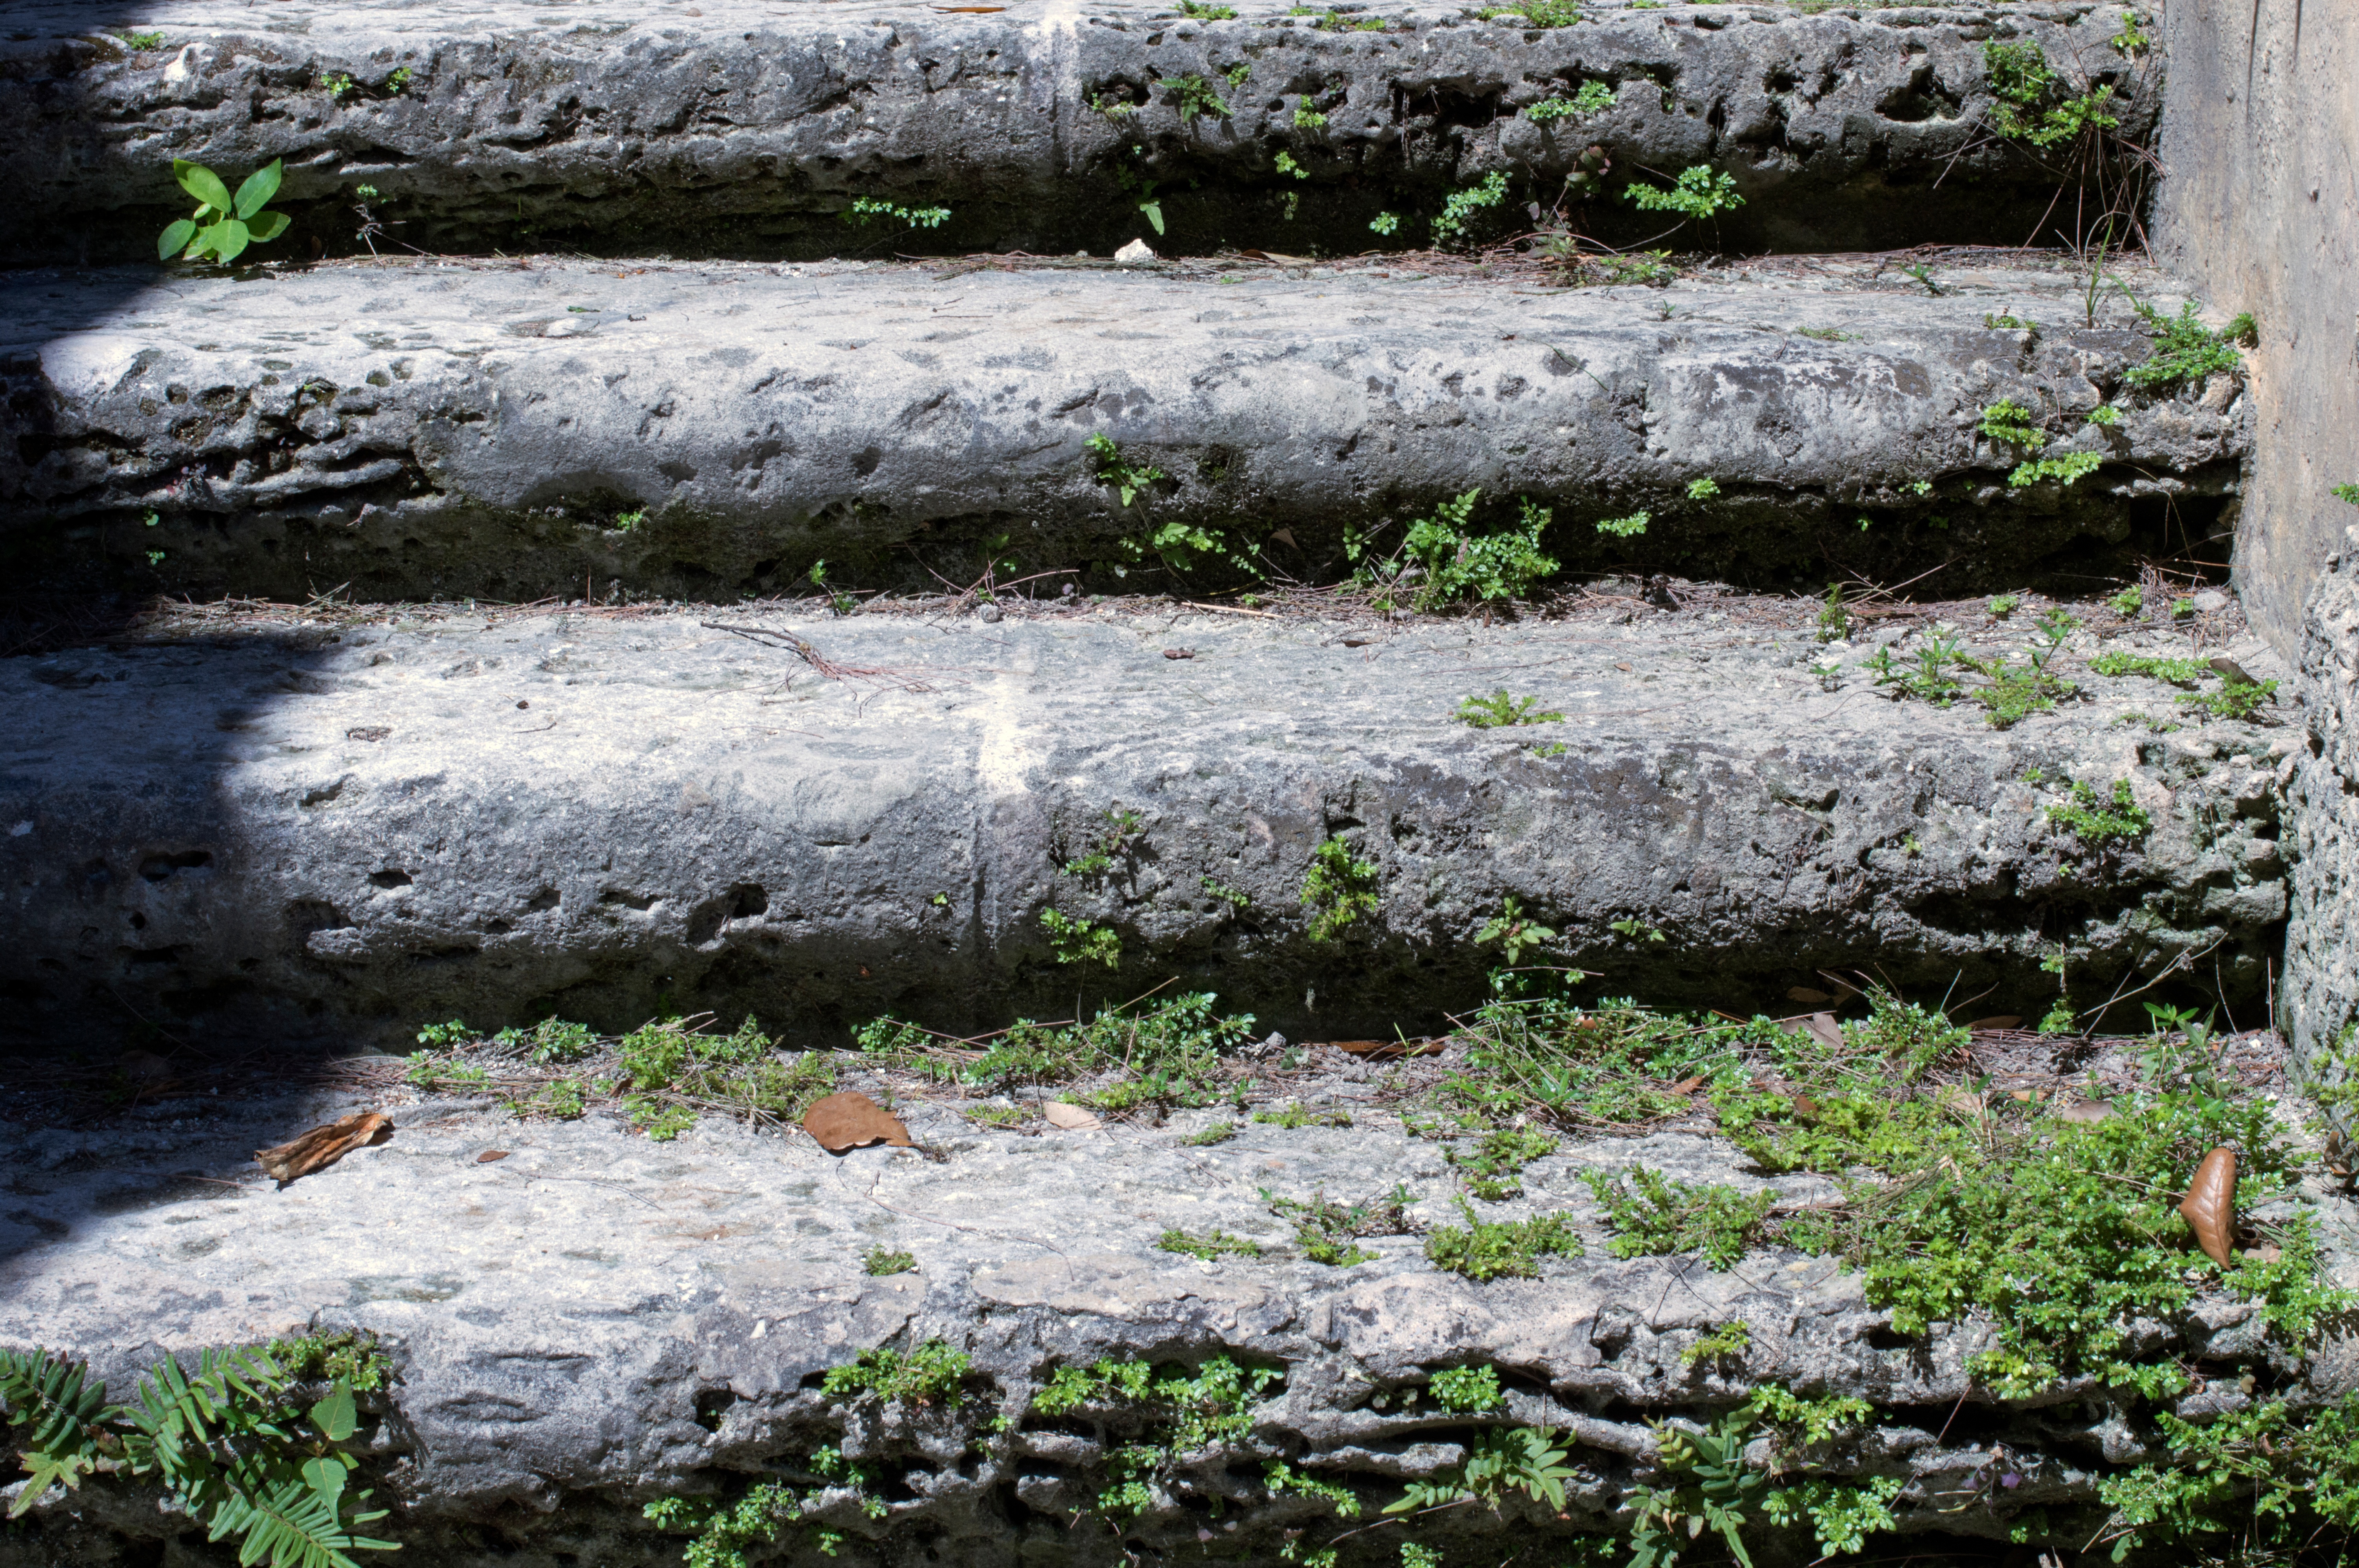
grass, rock, flower, wall, stone wall, garden, grave, ruins, ancient history